Ørland Church

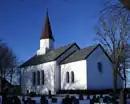
View of the church

Ørland Church is a parish church of the Church of Norway in Ørland Municipality in Trøndelag county, Norway. It is located in the town of Brekstad, along the Trondheimsfjorden. It is one of the churches for the Ørland parish which is part of the Fosen prosti (deanery) in the Diocese of Nidaros. The white, stone church was built in a long church style during the 12th century. The church seats about 330 people.